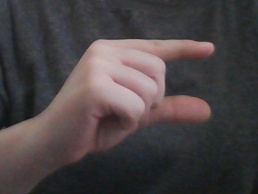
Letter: dal